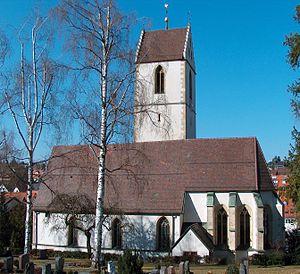
Aidlingen est une commune de Bade-Wurtemberg, située dans l'arrondissement de Böblingen, dans la région de Stuttgart, dans le district de Stuttgart.